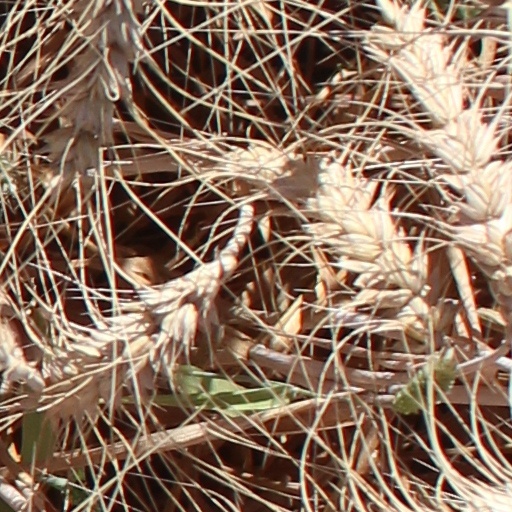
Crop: wheat